Vauxhall 10-4

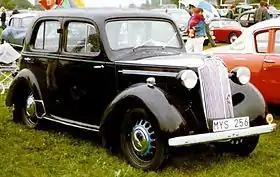
1938 Vauxhall Ten 4-Door Saloon

The Vauxhall 10-4 is a British-built small family car produced by Vauxhall between 1937 and 1947. It was launched at the October 1937 London Motor Show and was the first British car to have a unitary construction body. The first car was delivered to a customer on 1 November 1937.